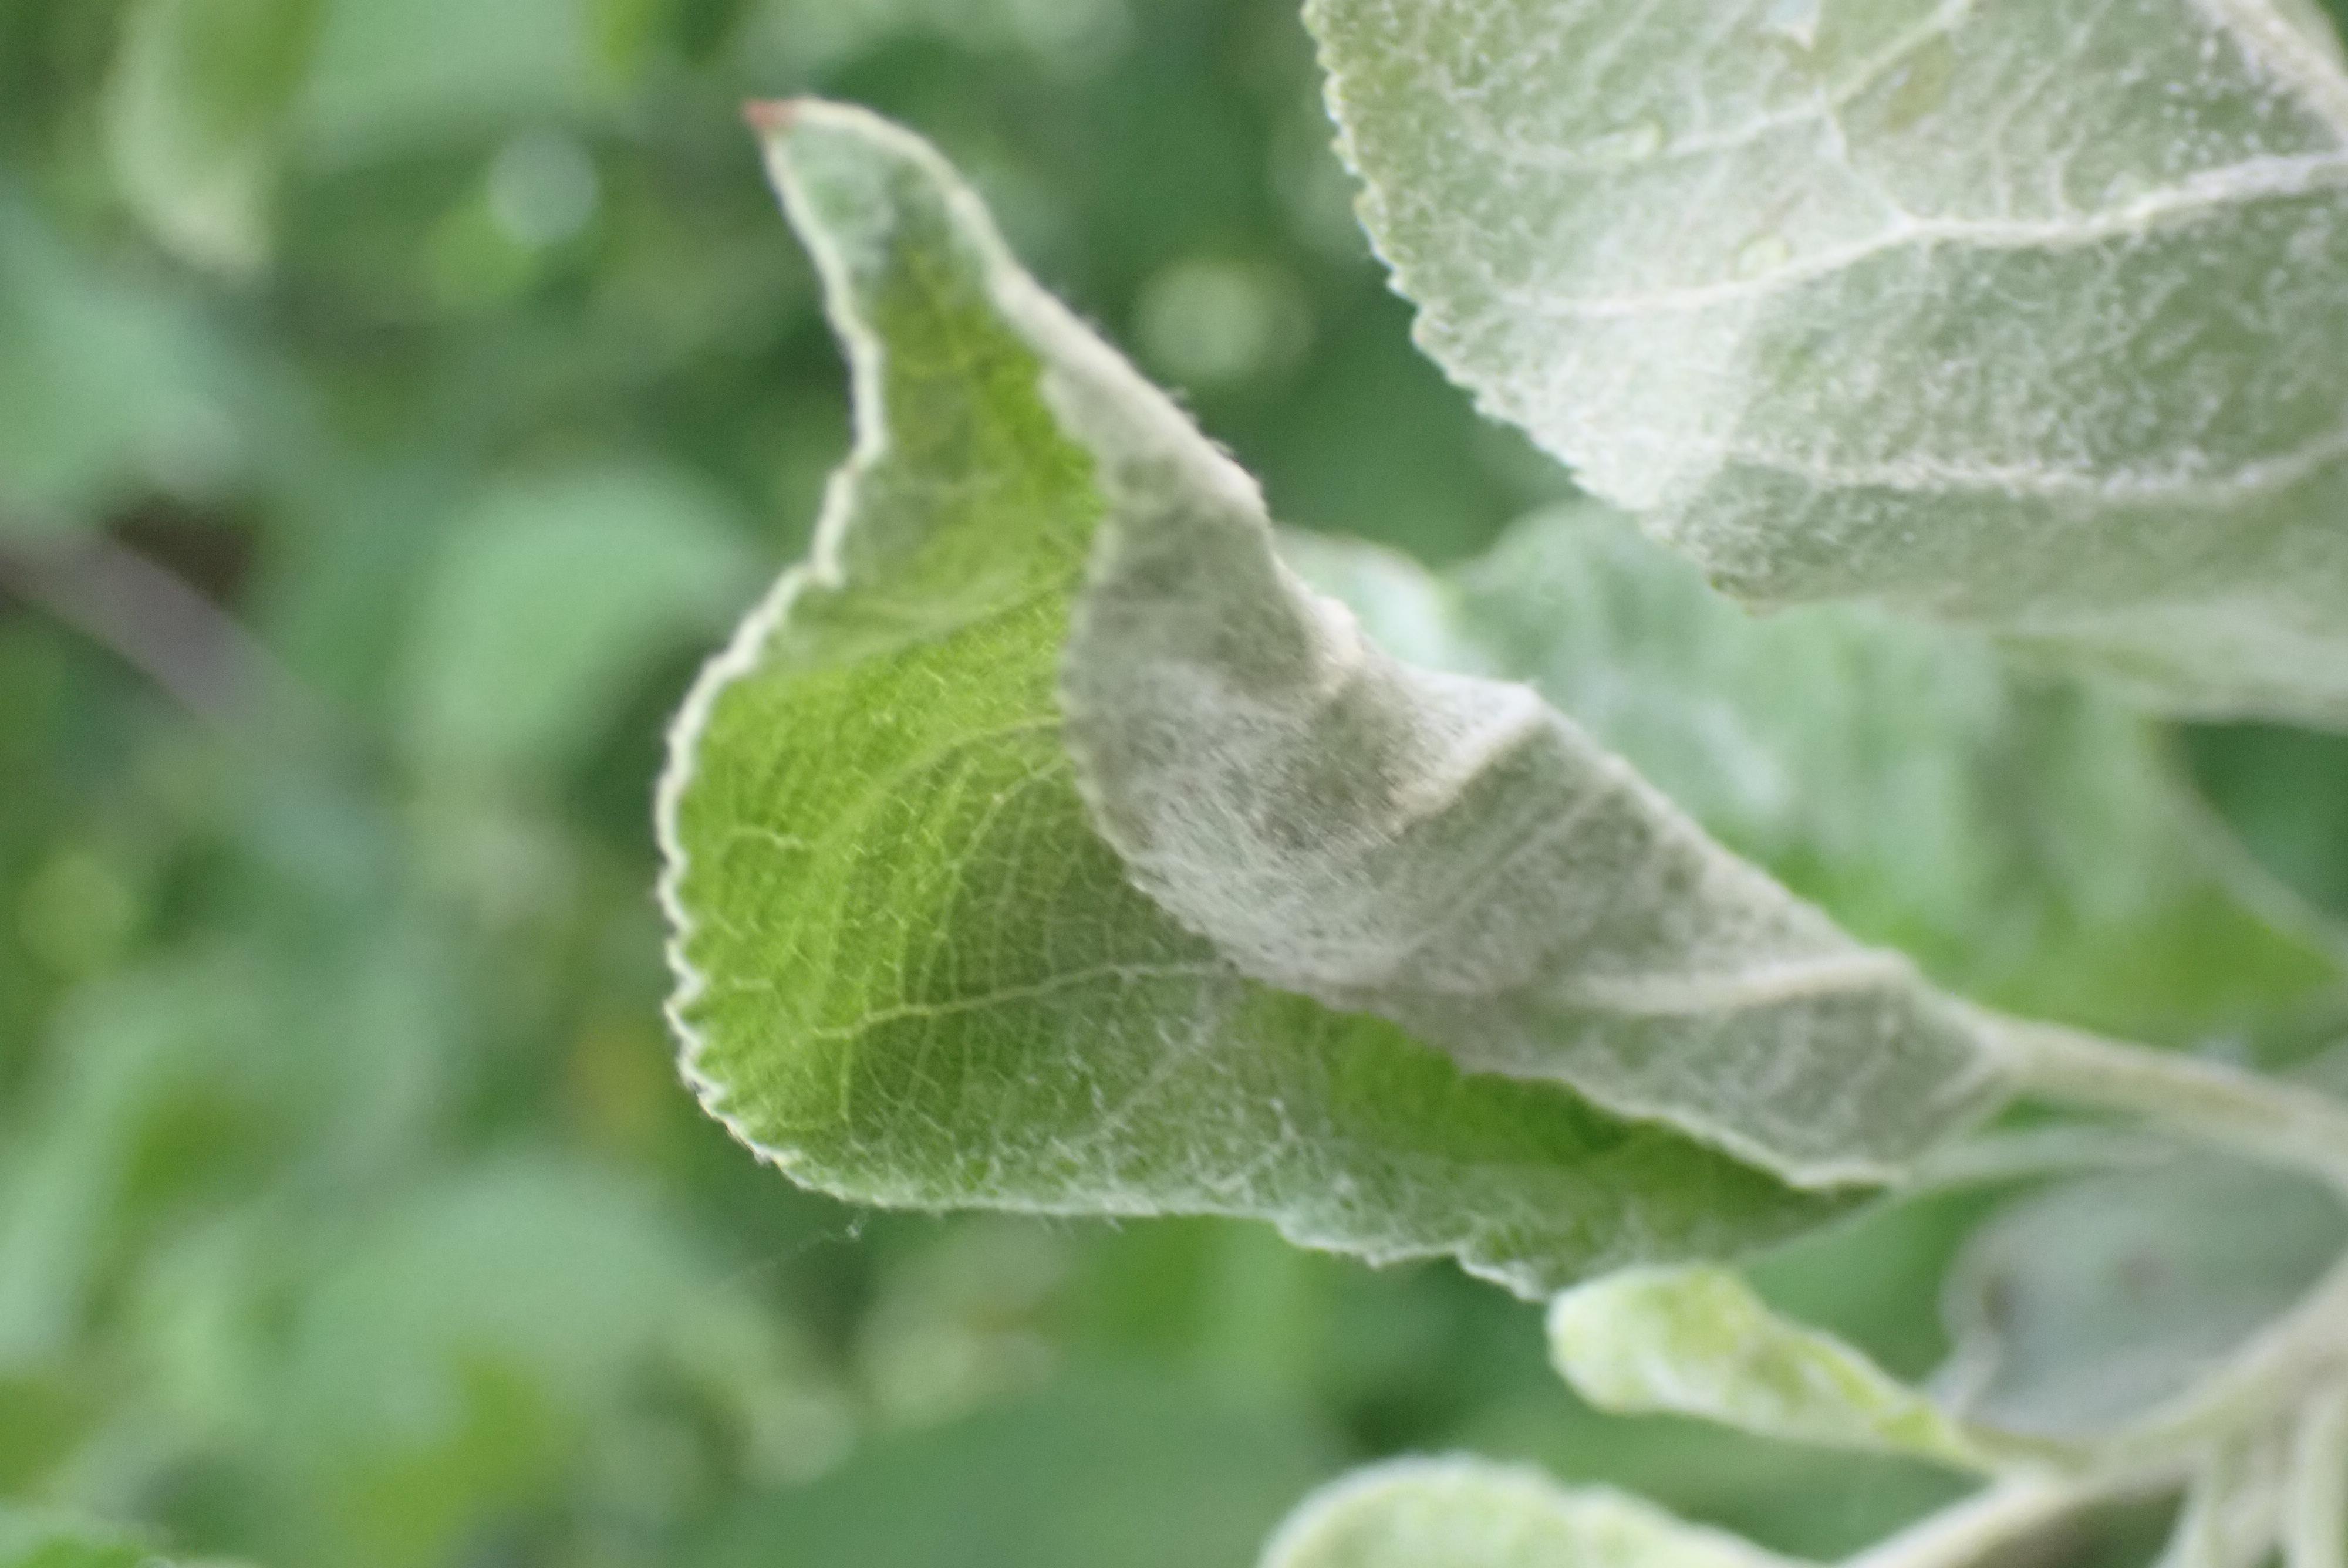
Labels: powdery_mildew